Zero-K

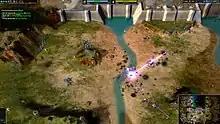
"Zero-K" gameplay

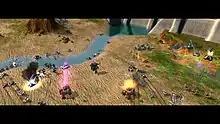
"Zero-K" in-game cinematic

"Zero-K" has similar gameplay to "Total Annihilation". Players start out with a construction-capable bipedal mech known as the Commander which acts as the player's avatar. Players use their commander to construct a base of operations from which they can expand to fight and ultimately destroy opposing players. Players can upgrade their commander with new weapons and modules as the game progresses.